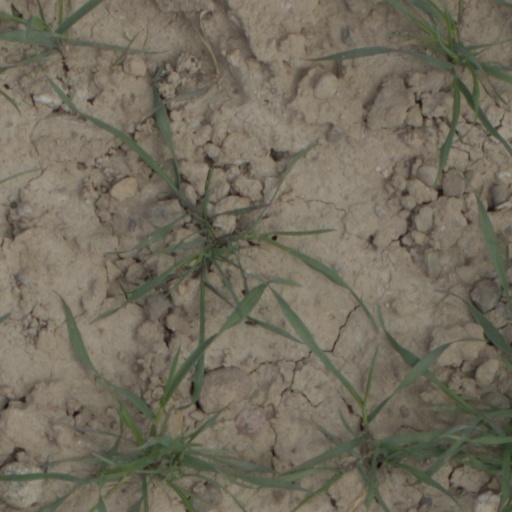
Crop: wheat